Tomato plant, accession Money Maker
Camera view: vertical (180 deg); turntable rotation: 270 degrees
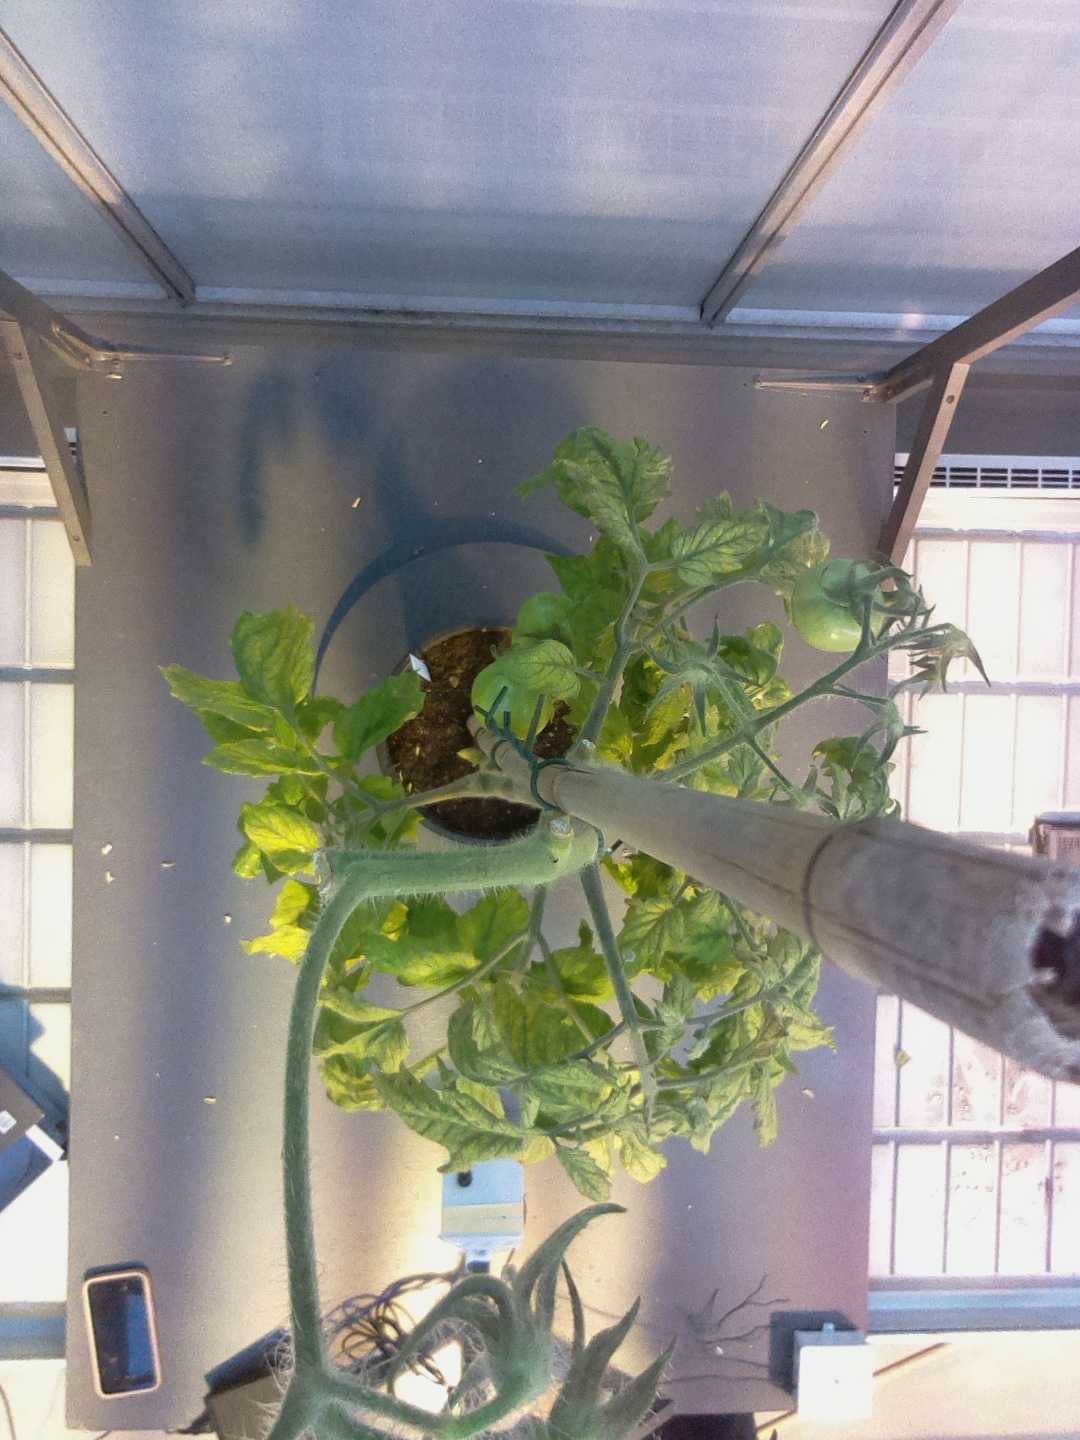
BBCH growth stage 77: 70%-80% of final fruit size